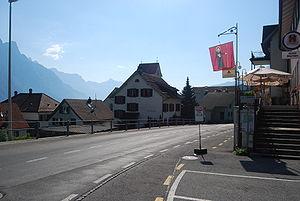
Obstalden est une localité et une ancienne commune suisse du canton de Glaris, située dans la commune de Glaris Nord.